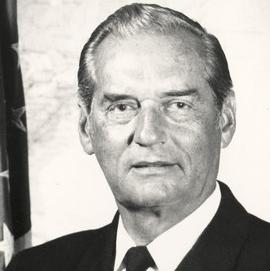
Age: 58